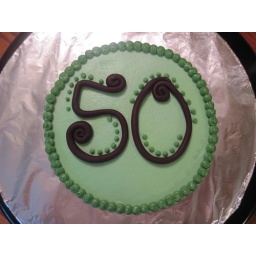
6 inch round chocolate cake iced in green buttercream. Number 50 is made from modeling chocolate.